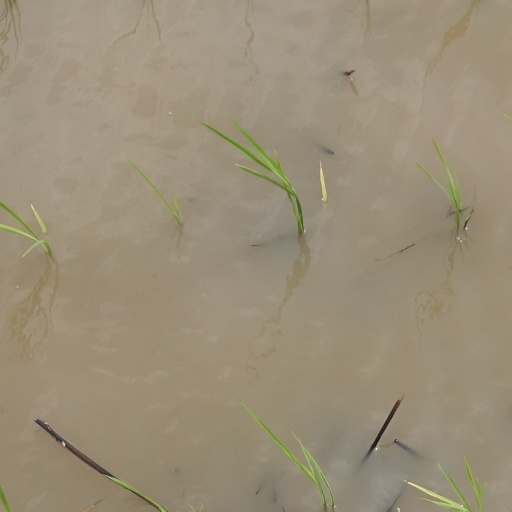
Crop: rice